Erazm Jerzmanowski

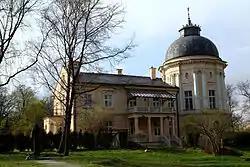
Jerzmanowscy Palace in the Jerzmanowscy Park in Prokocim, in Kraków

The palace that Jerzmanowski bought in 1896, currently better known as the Jerzmanowscy Palace, is located in Prokocim. The surrounding park – Anna and Erazm Jerzmanowski Park – was named after its owners.